Kiichirō Hatoyama

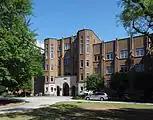
Department of Civil Engineering building at the University of Tokyo, where Hatoyama was based as a postgraduate and lecturer for more than a decade

Hatoyama was born on 26 July 1976 in California, when his father Yukio Hatoyama, later prime minister, was studying for his PhD in operations research at Stanford University. Hatoyama is a member of the Hatoyama family, and his other notable relations include former his great grandfather Ichirō Hatoyama, prime minister of Japan and the founder of the Liberal Democratic Party, Ichirō's father Kazuo Hatoyama, prominent jusrist and politician in Meiji era Japan, and Ichirō's son Iichirō Hatoyama.